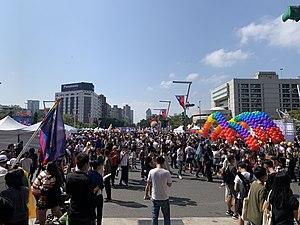
Le mariage entre personnes de même sexe, couramment appelé mariage homosexuel, est la possibilité pour un couple de deux femmes ou de deux hommes de contracter un mariage, civil ou religieux, initialement réservé à un homme et une femme.